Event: Nepal Earthquake
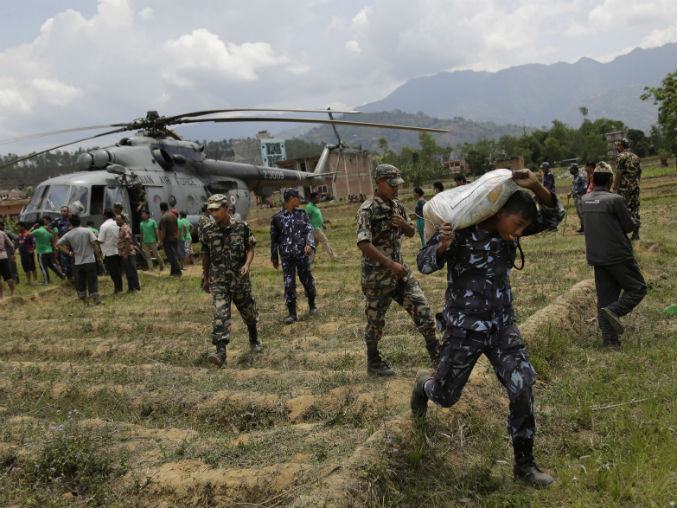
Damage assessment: no_damage